Honest Candidate

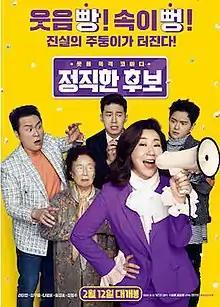
Theatrical release poster

Honest Candidate is a 2020 South Korean comedy film directed by Jang Yu-jeong, starring Ra Mi-ran, Kim Mu-yeol, Na Moon-hee, Yoon Kyung-ho and Jang Dong-joo. It is the remake of the 2014 Brazilian film "O Candidato Honesto". It was released on February 12, 2020.